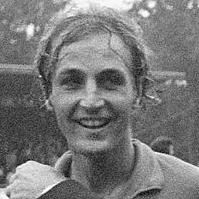
Age: 29